Antonio María Oriol Urquijo

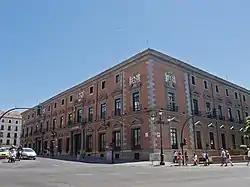
Council of State HQ, Madrid

In July 1973 Oriol left the Ministry of Justice when nominated by Franco to Consejo de Estado, a high consultative body. At the same he assumed its presidency, which in turn ensured seat in Consejo del Reino, another council with some personal prerogatives; he became one of the highest-positioned carlo-francoists. None of the sources consulted clarifies whether the nominations were a step forward or a step back in Oriol's career; he abandoned the office which guaranteed real power to take seats in prestigious, but largely ceremonial and decorative bodies. It is neither clear whether Oriol's move should be associated with death of another Carlist Joaquín Bau, whose passing away in May vacated both seats, or rather was related to Carrero Blanco forming his own, the first non-Franco-led government in June. Oriol retained his seat in the Cortes, doubly eligible by virtue of membership in the Falangist Consejo Nacional and due to presidency in Consejo de Estado.